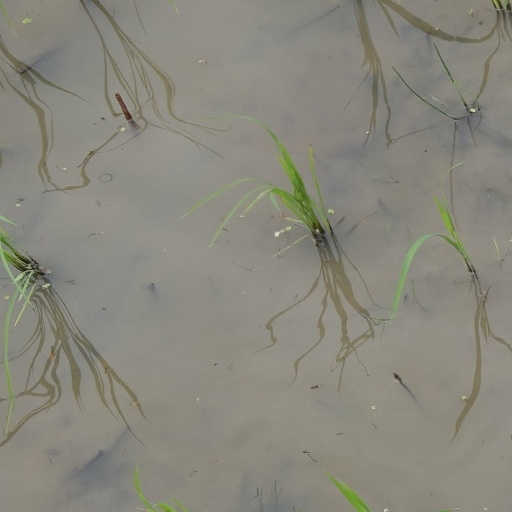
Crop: rice